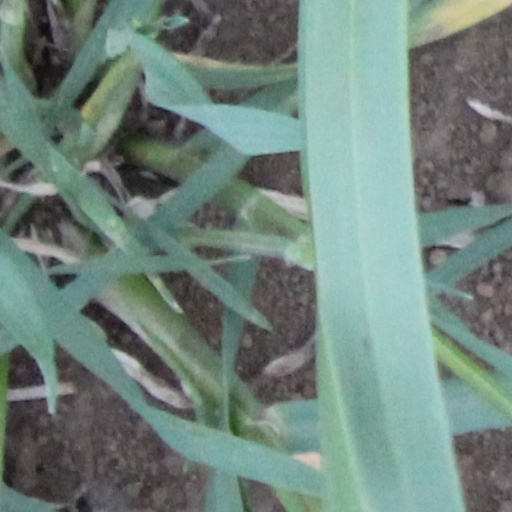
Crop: wheat